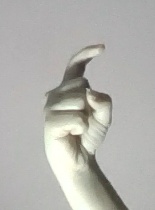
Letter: ra